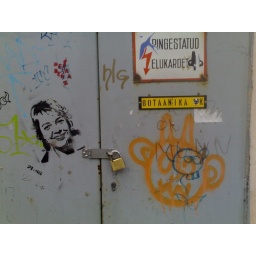
power box on the street near botanical garden, tartu, estonia